Battle of Perast

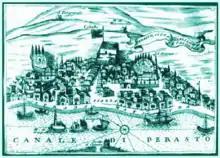
Venetian engraving of Perast

The Battle of Perast was a battle for control over Venetian held Perast (modern day Montenegro) fought in 1654 between defending forces of Venetian Republic from Perast accompanied by hajduks and attacking forces of Ottoman Empire from Sanjak of Herzegovina. Commander of defending Perast forces was Krsto Vicković while Ottoman forces were led by Dizdar Mehmed Rizvanbegović.